Ferguson Research

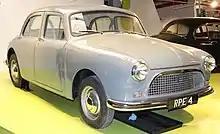
Though believed to be R4, recent research reveals this to be R3F

Ferguson Research went on in racing, supplying the Novi-powered P104 to the STP team for Indianapolis. In 1964 the Ferguson P99, by then fitted with a 2.5 litre Climax engine, was lent to Peter Westbury who used it to win the British Hillclimb Championship that year. Westbury built two 4WD sports racing cars, Felday 4, powered by a BRM V8 and Felday 5, powered by a 7-litre Holman Moody Ford V8. In 1964, Harry Ferguson research built a Novi-powered car for the Indianapolis 500 for Andy Granatelli's STP team, the 4WD Formula One BRM P67 car for BRM in 1964, provided the 4WD system for the Lotus 56 turbine Indy car and 56B turbine Formula 1 car.